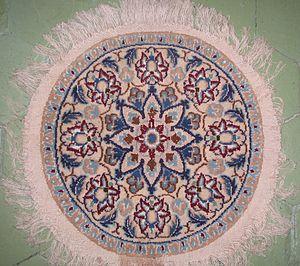
Le tapis persan est un élément essentiel et une des manifestations les plus distinguées de la culture et de l'art persans, dont les origines remontent à l'âge du bronze.
Le tapis de Na'in est un type de tapis persan.